Agustina Andrade

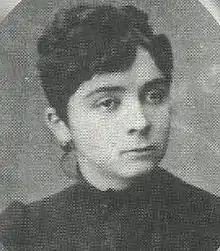

Agustina Pastora Andrade (9 August 1858 – 10 February 1891) was an Argentine poet, considered to be one of the principal writers of the Generation of '80, and "probably the most praised female poet of the 1870s".